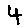
Label: 4